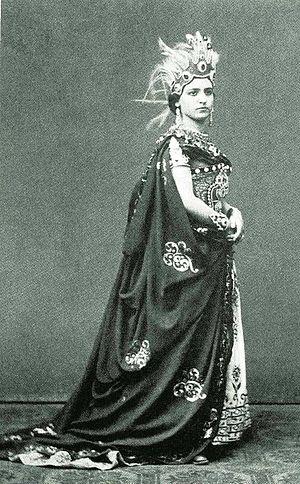
Caroline von Gomperz-Bettelheim, née Karoline Bettelheim le 1ᵉʳ juin 1845 à Pest et décédée le 13 décembre 1925 à Vienne, est une pianiste et chanteuse d'opéra austro-hongroise.